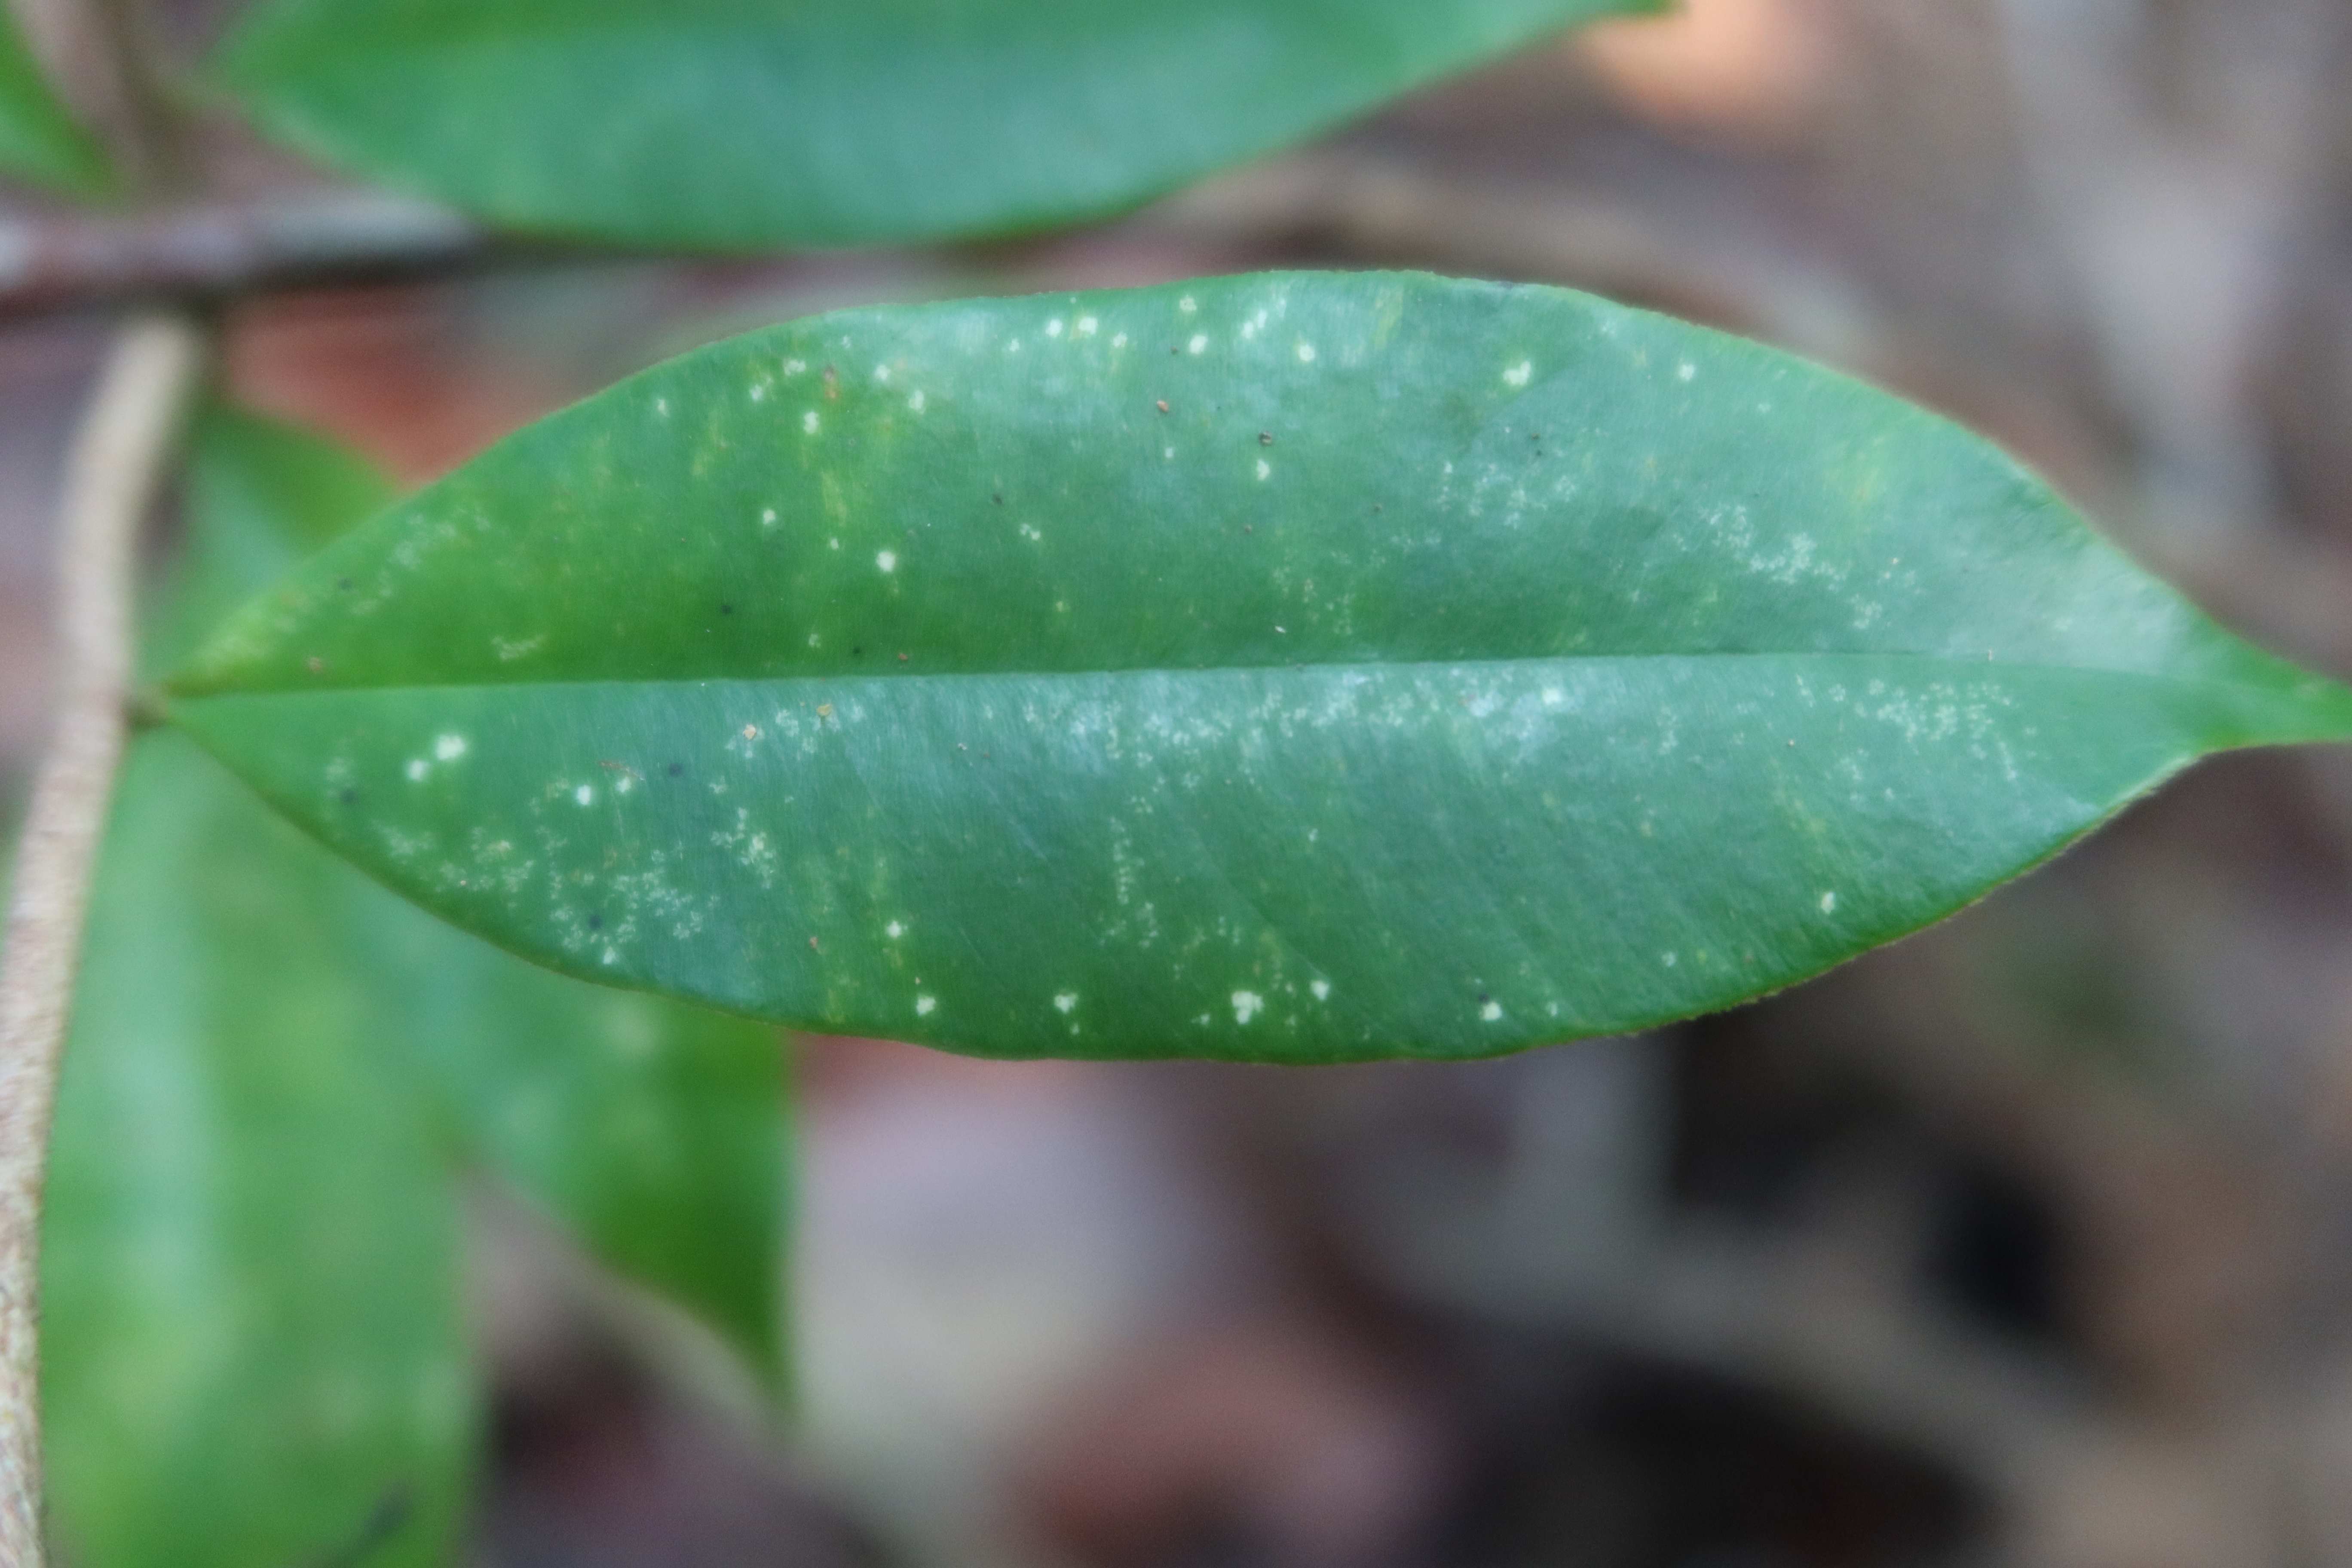
Label: Black spots